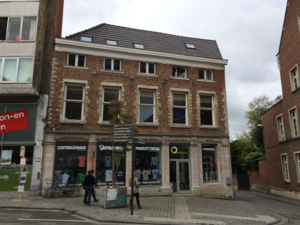
Valduc est un château du XIXᵉ siècle, situé à Hamme-Mille, dans le Brabant Wallon.